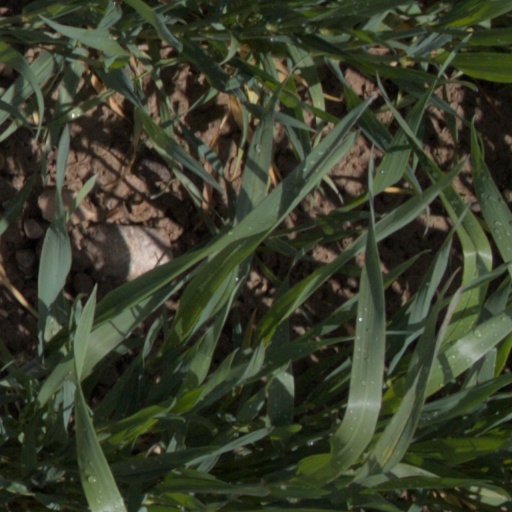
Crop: wheat